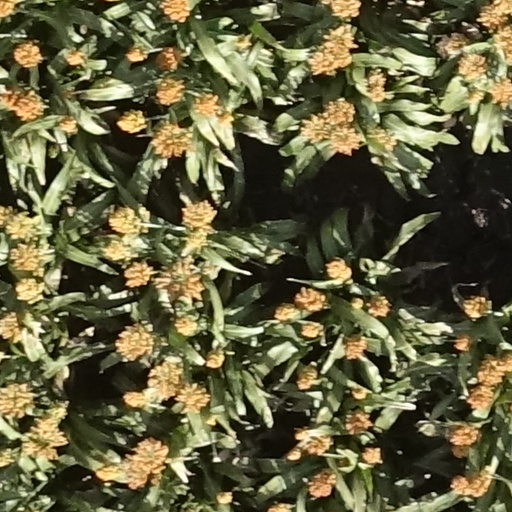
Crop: sorghum